Former Residence of Sun Yat-Sen (Shanghai)

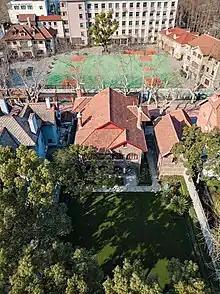
Aerial view of Sun Yat-sen's house in Shanghai.

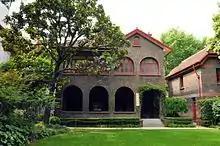
Facade of Sun Yat-sen's house in Shanghai.

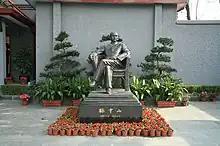
Statue of Sun Yat-sen, father of modern China, at his former residence in Shanghai.

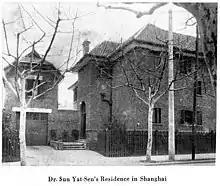
Historic picture of Sun Yat-sen's house in Shanghai c.1924

The Former Residence of Sun Yat-sen, located at 7 Xiangshan Road (aka ) in the French Concession area of Shanghai, China, near Fuxing Park to the east, was the residence of the Chinese revolutionary Dr. Sun Yat-sen (1866–1925).